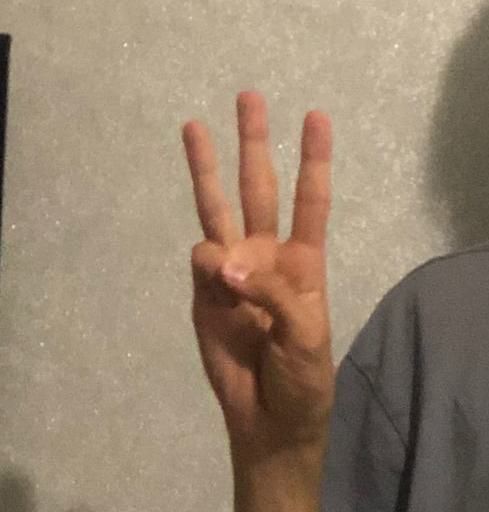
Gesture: three